Sister chromatid exchange

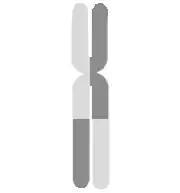
Scheme of a sister chromatid exchange. The ends of the chromatids are reversed in the lower area.

Sister chromatid exchange (SCE) is the exchange of genetic material between two identical sister chromatids.